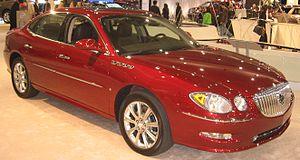
La LaCrosse est une berline produite par le constructeur automobile américain Buick à partir de 2004 uniquement en Amérique du Nord. Elle remplace les jumelles Century / Regal, ainsi que l'Oldsmobile Intrigue, disparue en 2004, en raison de la suppression du plus vieux label américain. Elle est rebaptisée Buick Allure au Canada, de 2004 à 2009, puisque le mot «crosse» a des connotations vulgaires ou péjoratives en canadien-français où il signifie, selon le contexte, «fraude» ou «masturbation».